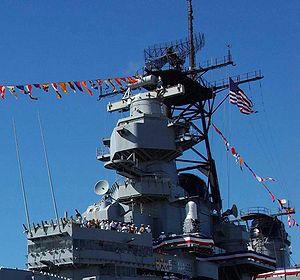
La classe Iowa est une série de cuirassés construits pour l’US Navy durant la Seconde Guerre mondiale comportant quatre unités. Ces bâtiments furent engagés dans les campagnes du Pacifique. C'est à bord de l'un d'entre eux, l'USS Missouri, que fut signée la capitulation du Japon mettant fin à la Seconde Guerre mondiale. Ils servirent encore durant la guerre de Corée ; et l'un d'entre eux participa à une partie du conflit vietnamien. Mis en réserve, ils furent modernisés et remis en service au début des années 1980 dans le cadre du plan pour une marine de 600 navires lancé sous la présidence Reagan. Ils seront engagés au cours de la guerre du Liban et une ultime fois en 1990, pour la guerre du Golfe. En raison de leurs équipages trop nombreux pour un besoin opérationnel moins pertinent, ils ont ensuite été versés dans la flotte de réserve, avant d'être, en mars 2006, définitivement rayés de la liste des bâtiments de l'US Navy.